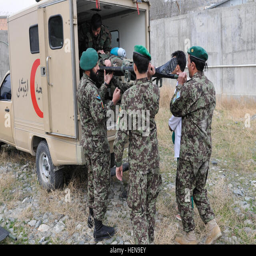
service members and civilians of medical evacuation team , the bulls , trained country